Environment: real
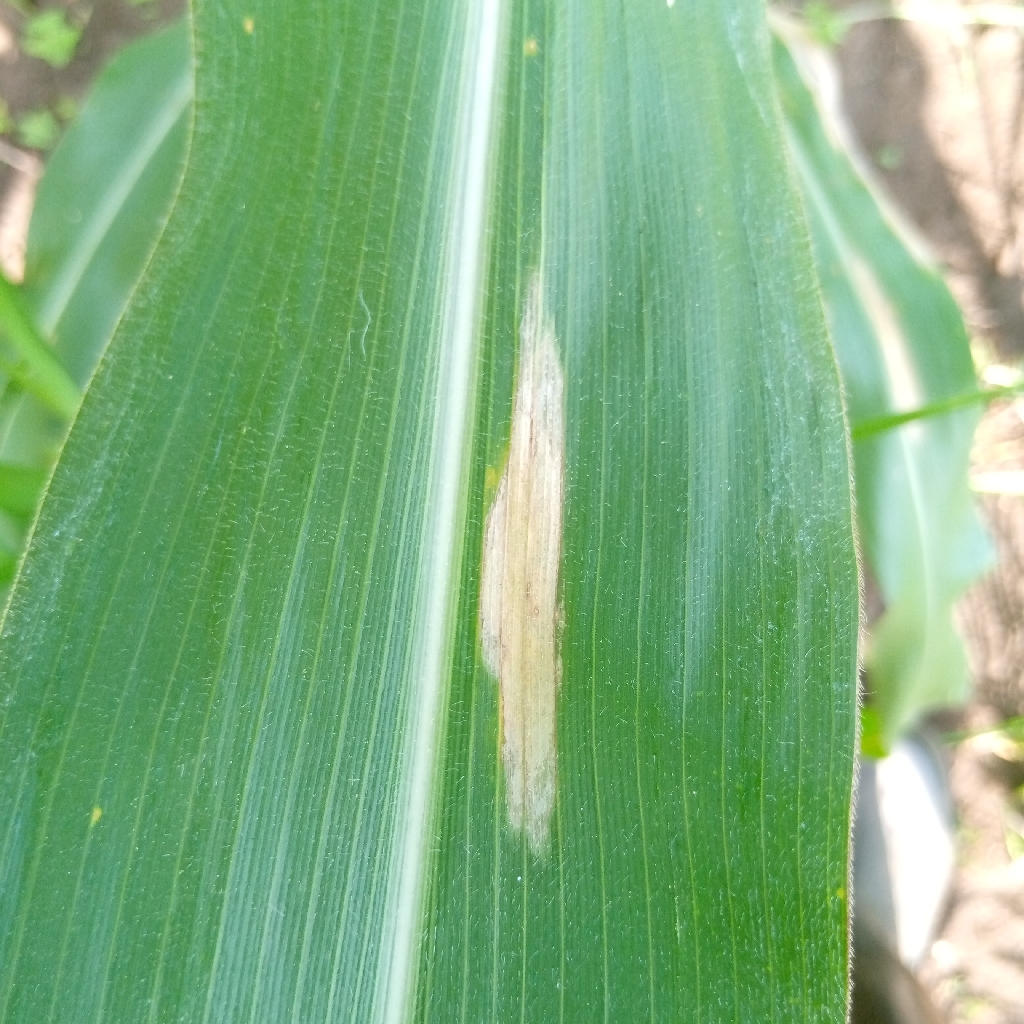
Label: northern_corn_leaf_blight